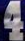
Number: 4